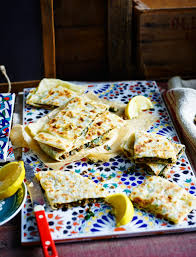
Yemek: gozleme